Scarabbean Senior Society

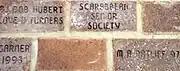
Scarabbean Senior Society brick on UT campus

The formation of the society was initiated by John Ayres in 1915. The son of the university president Brown Ayres, he desired to form a group that could incorporate leaders in various campus organizations to work together better and coordinate on improving student life. With the help of two faculty members, Elliot Park Frost and George Hebert Clarke, the group was formed in 1916. The aim of the Scarabbean Senior Secret Society was to improve conditions in many areas of the university.